Retford

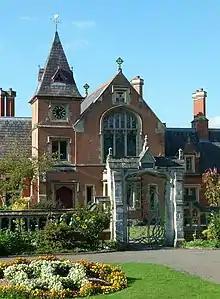
Trinity Hospital Retford

Kings' Park was opened on 29 June 1938, to commemorate not only the reign of King George V, but also the Coronation year of King George VI. The site for the original park occupies the land from Chancery Lane to the River Idle and was donated by Mrs M Huntsman of West Retford Hall in 1937. A public appeal by the Borough of East Retford at the time raised £2,000 towards the estimated cost of £8,000 (equivalent to £763,000 in 2025) to develop the park.